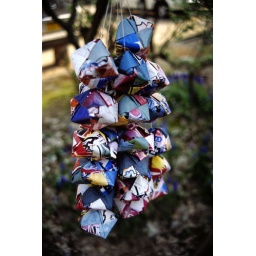
A collection of origami boxes tied together and hung from a tree at a temple in Takayama, Japan.